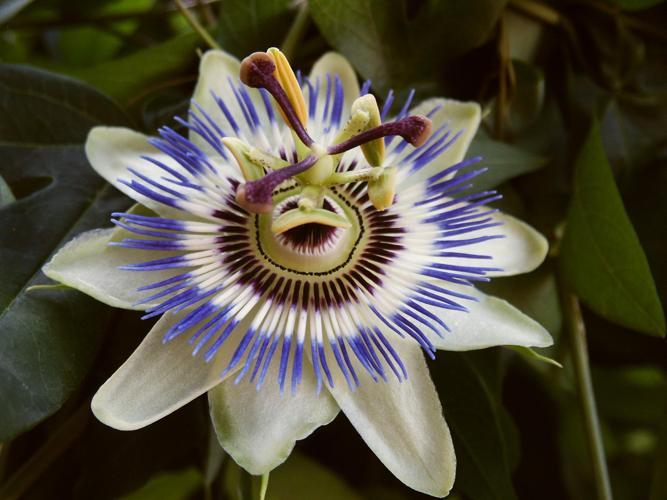
Label: passion flower